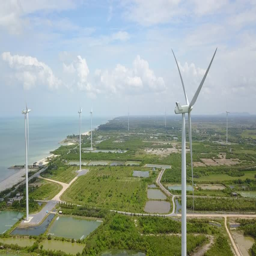
aerial view from a drone of a wind farm and wind turbines close to the beach